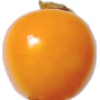
Label: physalis